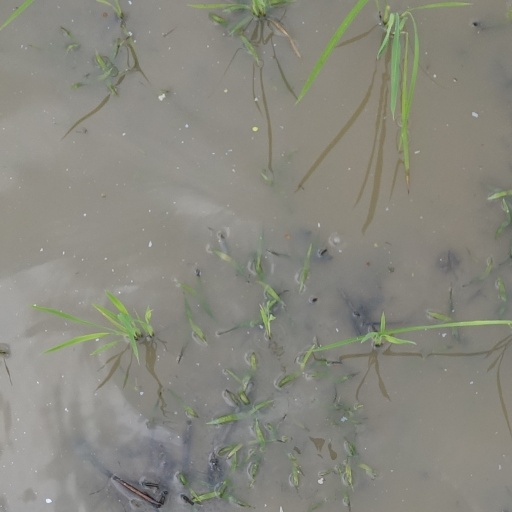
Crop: rice